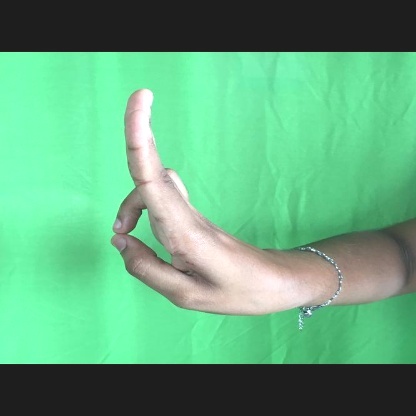
Mudra: Mayura